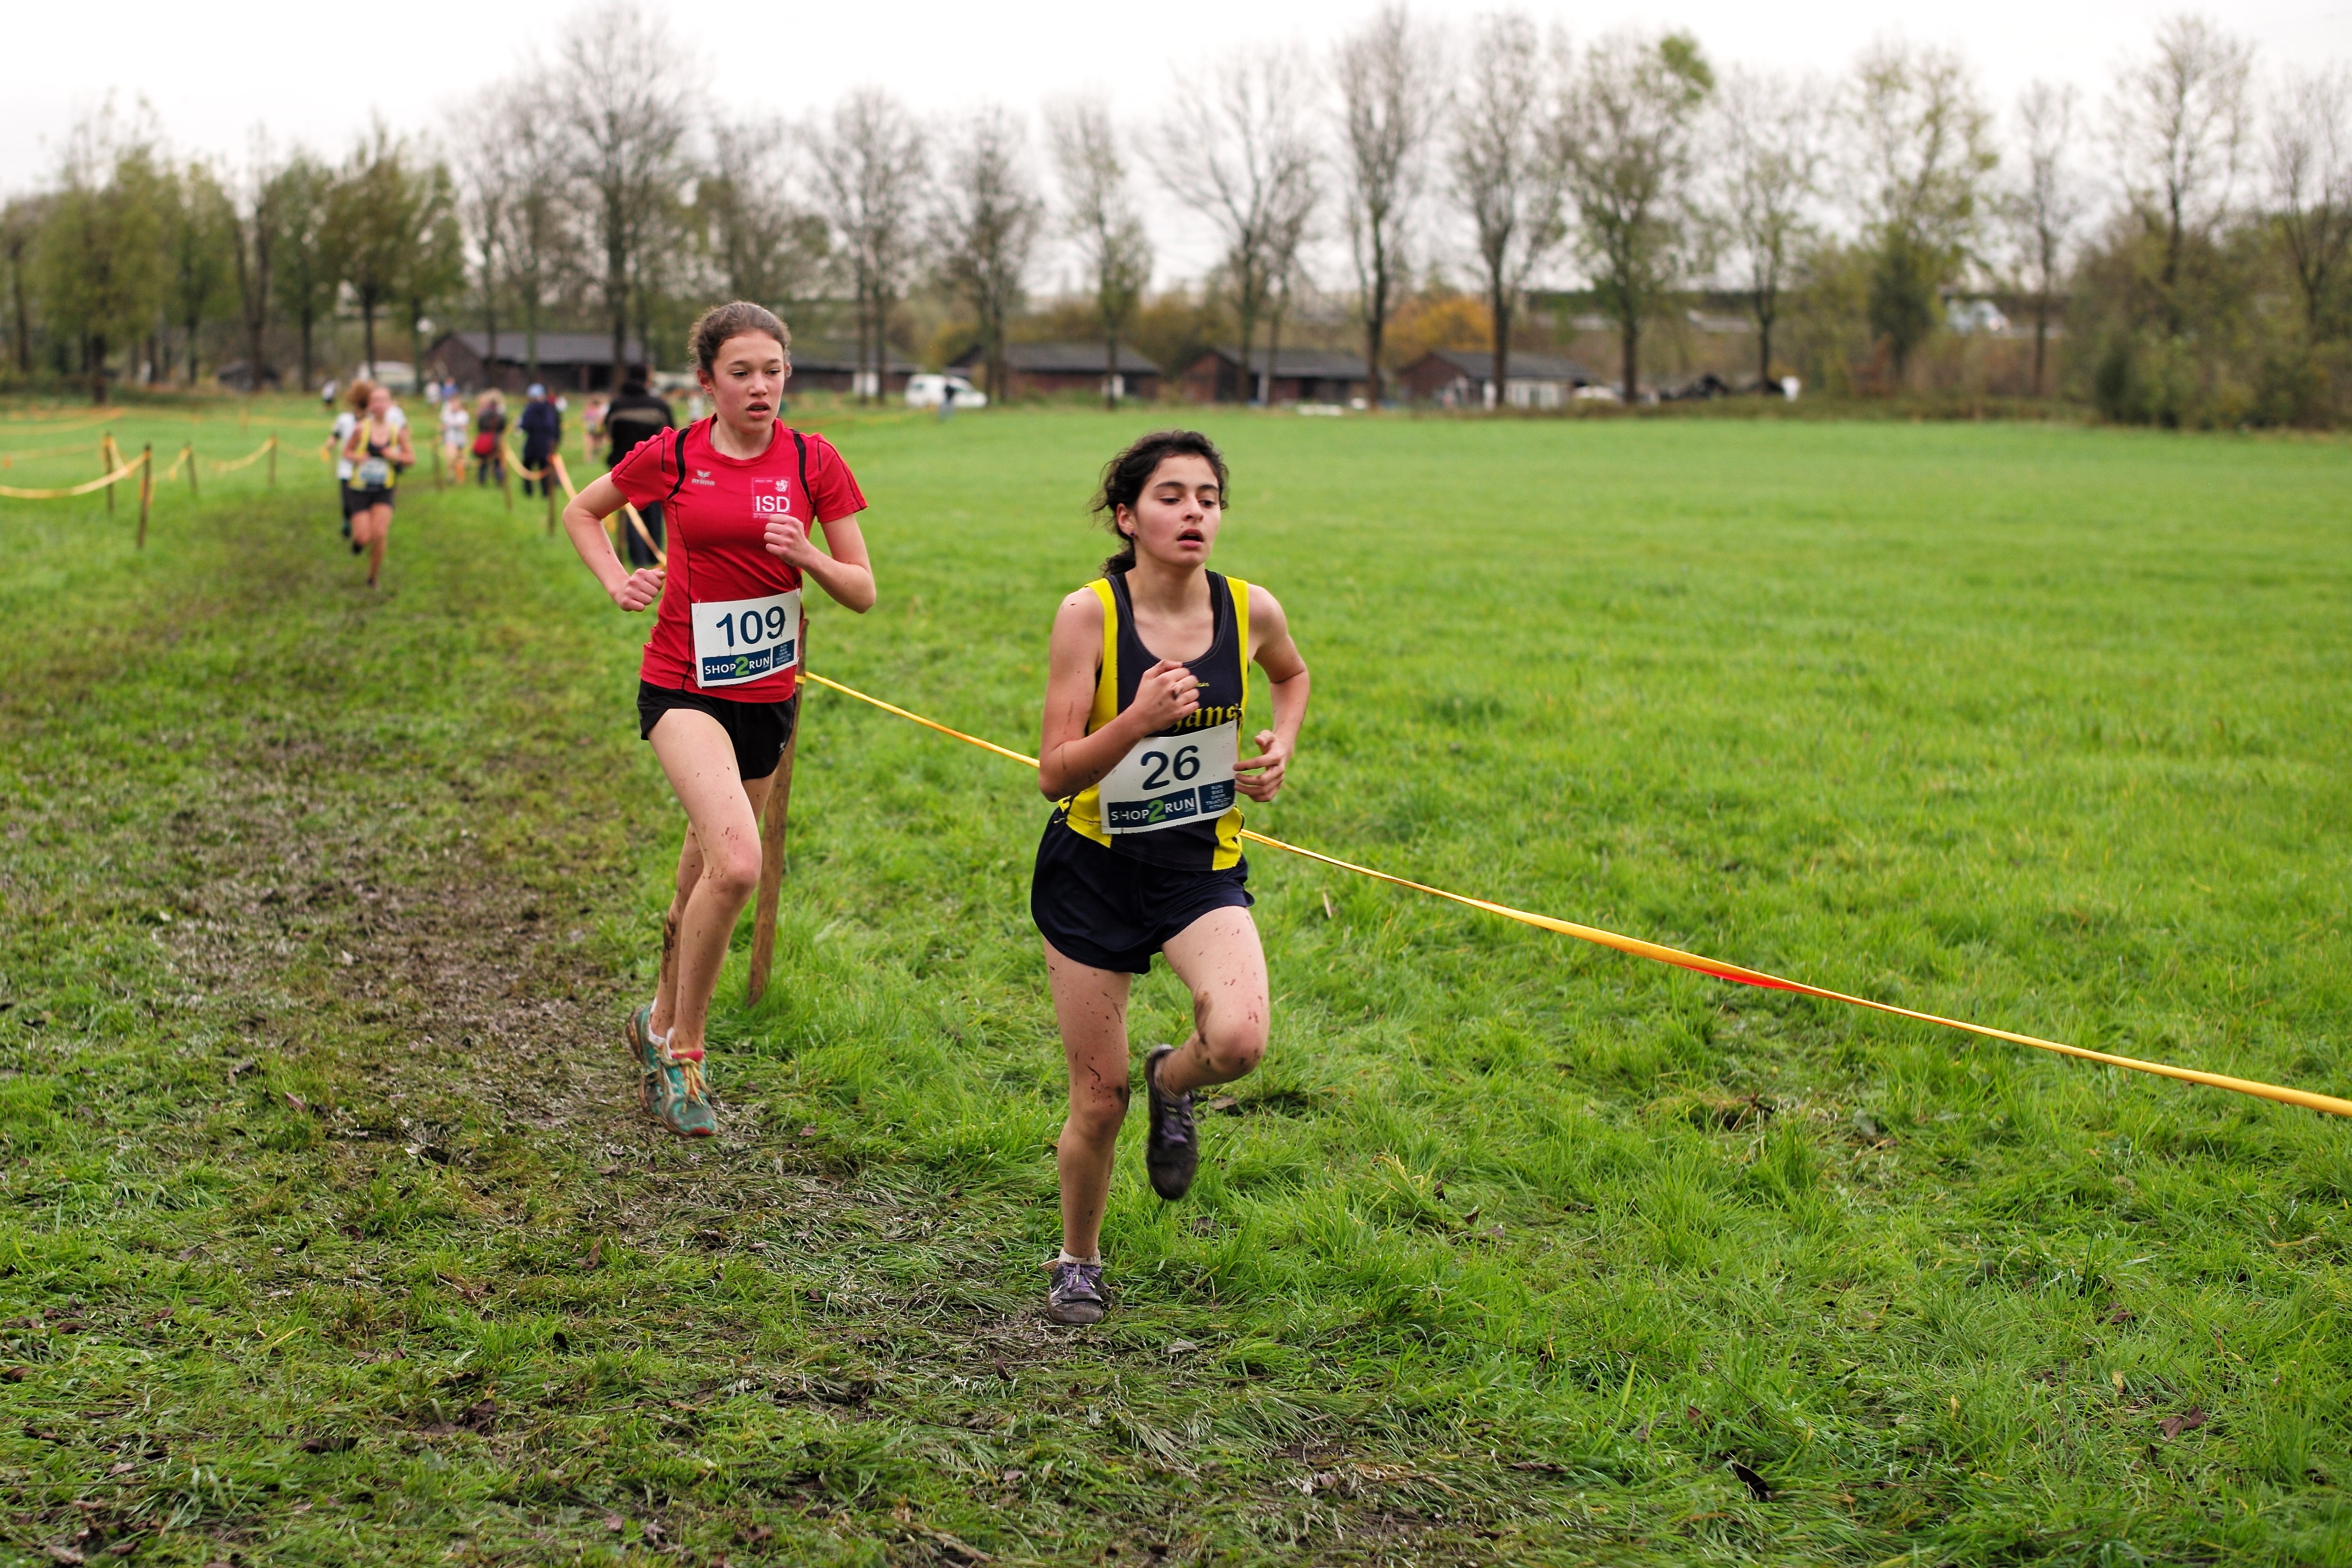
person, running, recreation, race, sports, endurance, athletics, sprint, physical exercise, outdoor recreation, human action, endurance sports, ultramarathon, duathlon, cross country running, cross country cycling